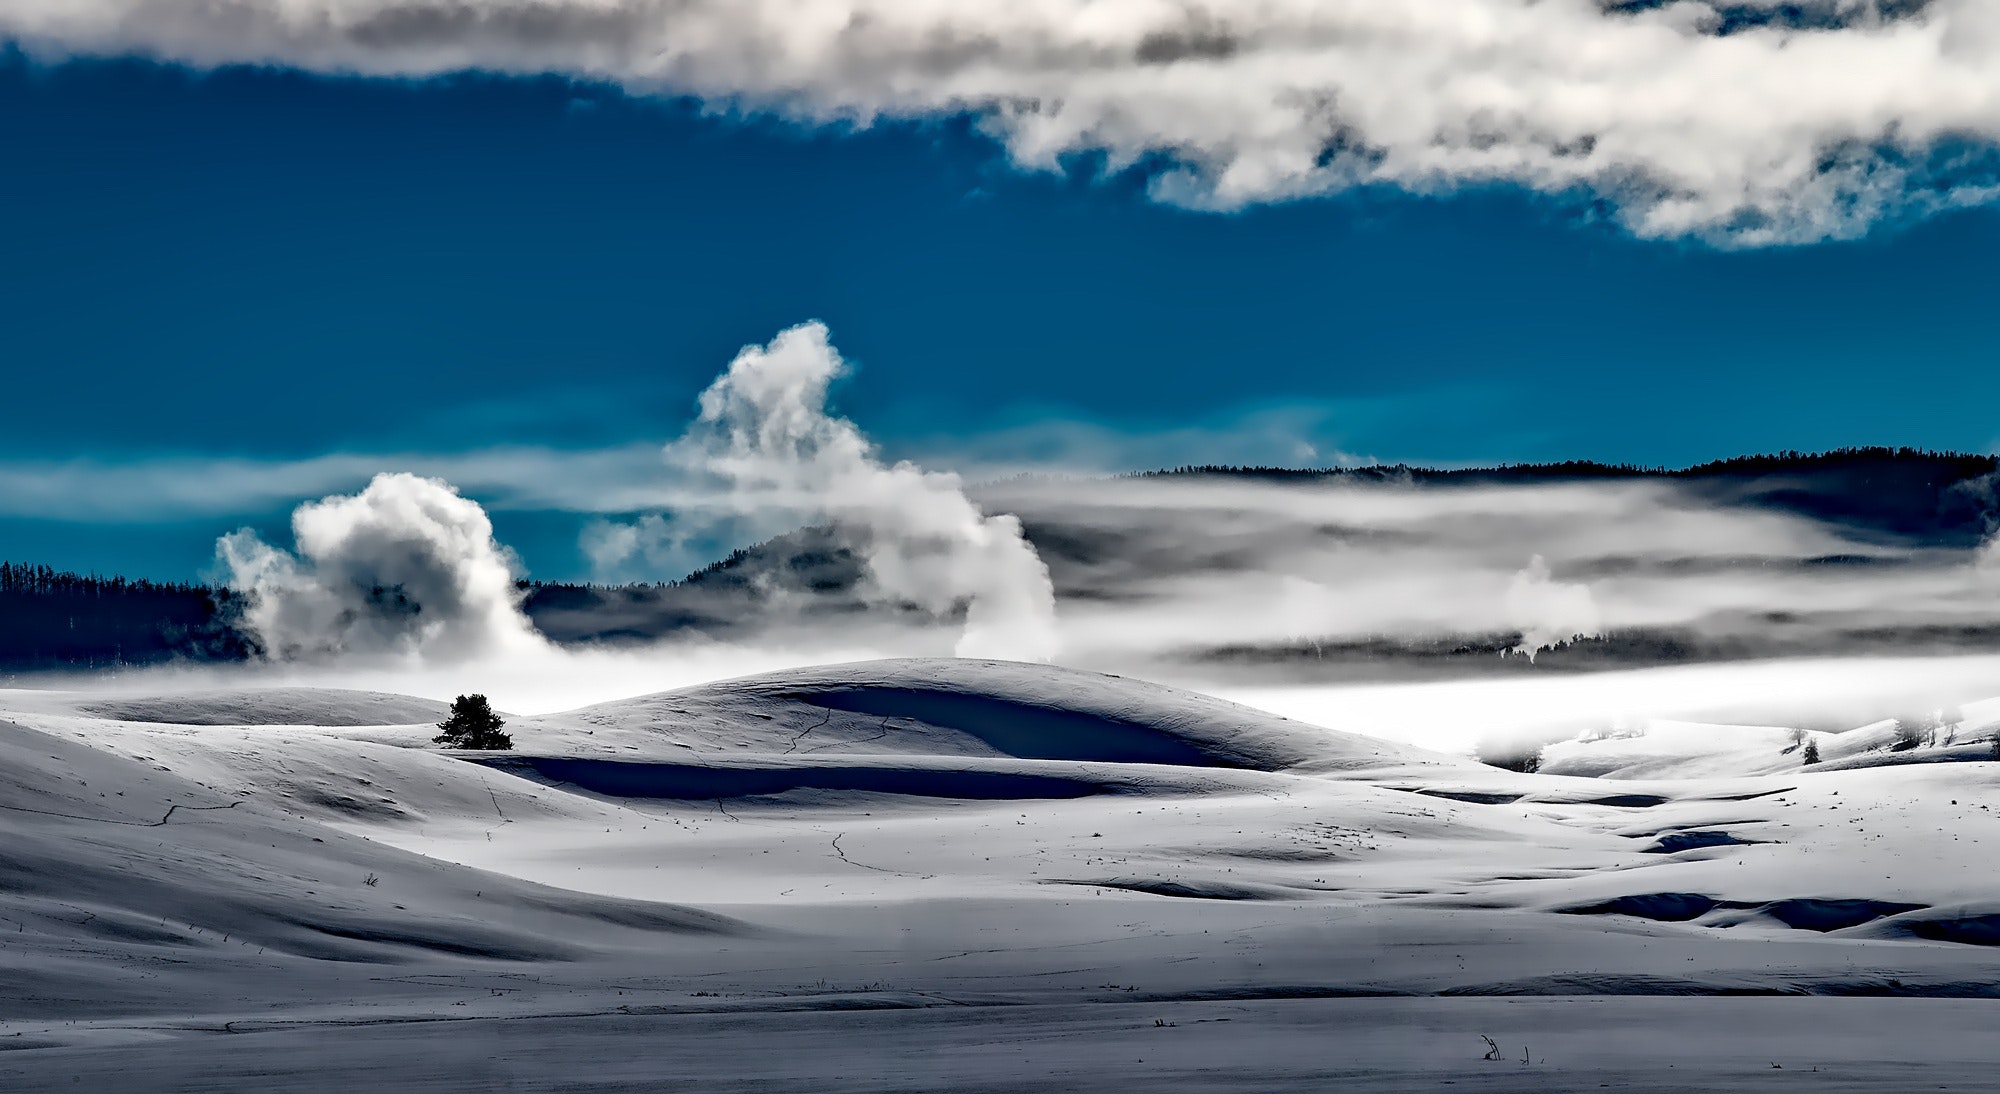
sky, nature, cloud, blue, snow, wave, natural environment, atmospheric phenomenon, atmosphere, winter, sea, geological phenomenon, landscape, ocean, wind wave, mountain, cumulus, hill, meteorological phenomenon, ice, sand, horizon, wind, glacier, ice cap, arctic